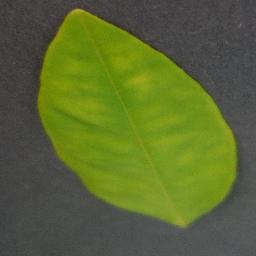
Label: Orange___Haunglongbing_(Citrus_greening)